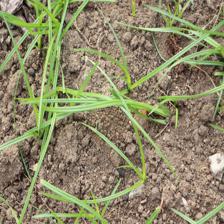
Label: Grass